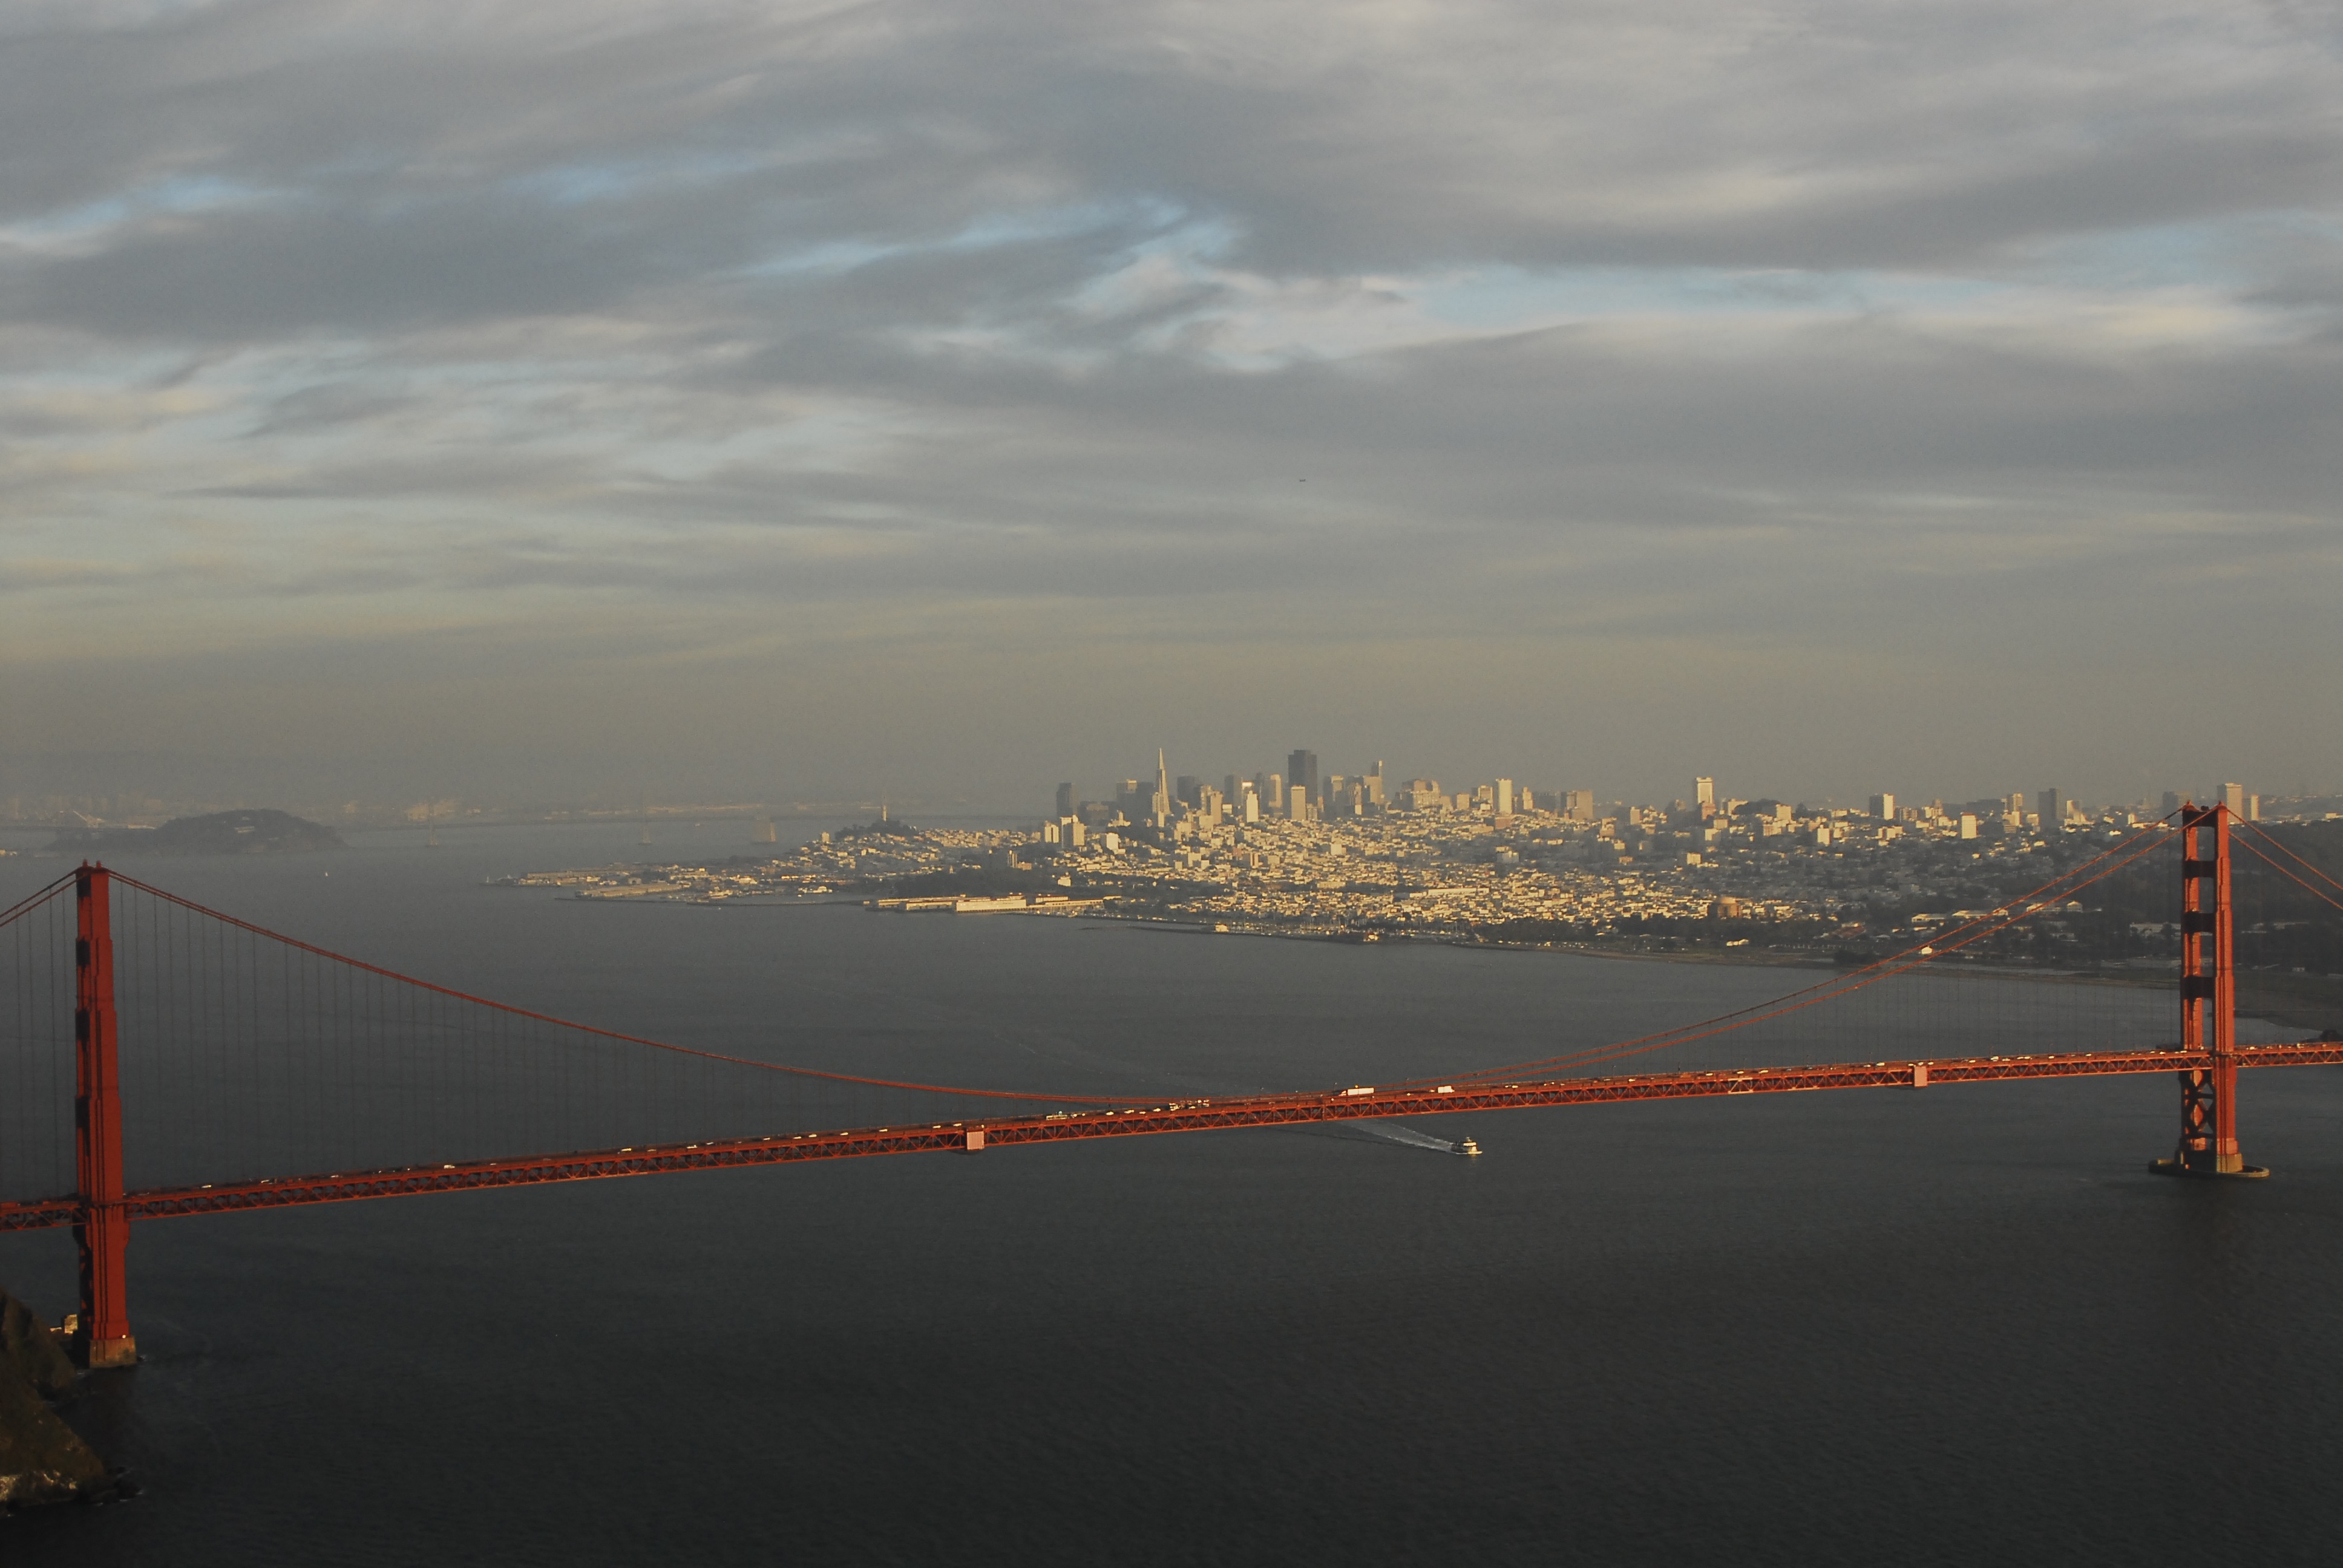
sea, coast, water, horizon, cloud, architecture, sky, fog, sunrise, sunset, bridge, skyline, morning, dawn, city, cityscape, travel, golden gate bridge, san francisco, dusk, golden gate, evening, reflection, tower, usa, america, bay, landmark, suspension, tourism, california, pacific, francisco, cal, atmospheric phenomenon, atmosphere of earth